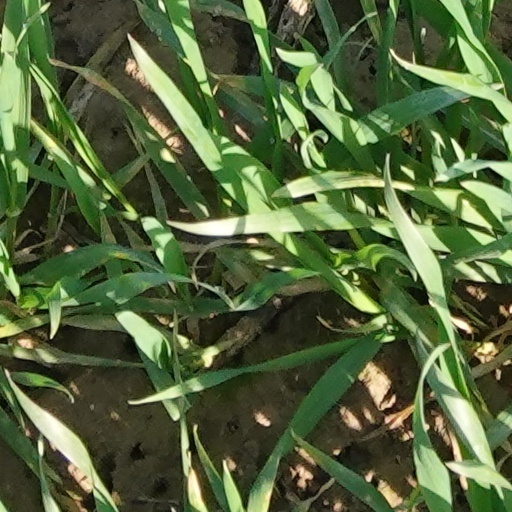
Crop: wheat